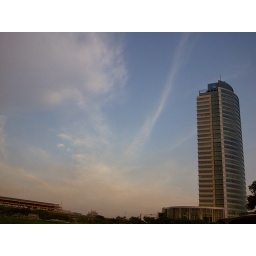
The building at the side while a white strand of cloud against the sky.